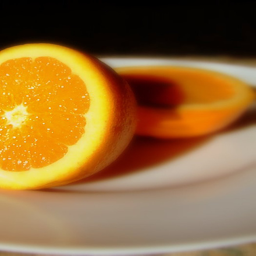
A couple of orange peels that are on a plate.
A couple of orange slices sitting on top of a white plate.
Orange sliced closeup with skin on plate with blurred background
An orange is cut into slices arranged on a white plate.
A macro shot of an orange, halved and on a plate.